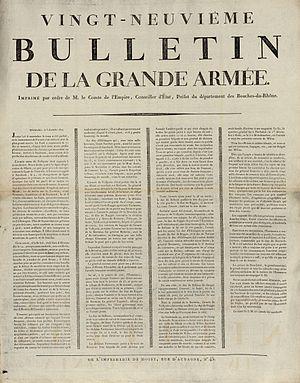
Le Bulletin de la Grande Armée est un périodique paru sous le Premier Empire, relatant l'activité de la Grande Armée de Napoléon Iᵉʳ.
Le 29ᵉ Bulletin de la Grande Armée est le 29ᵉ numéro du Bulletin de la Grande Armée par lequel Napoléon Iᵉʳ rendit public l'étendue de la catastrophe de sa campagne de Russie, annonce qui secoua toute l'Europe. Ce bulletin a créé la légende selon laquelle seul le mauvais temps aurait vaincu la Grande Armée. Il commence par les mots « Jusqu'au 6 novembre, le temps a été parfait » et se termine par la fameuse phrase « La santé de sa Majesté n'a jamais été meilleure ».